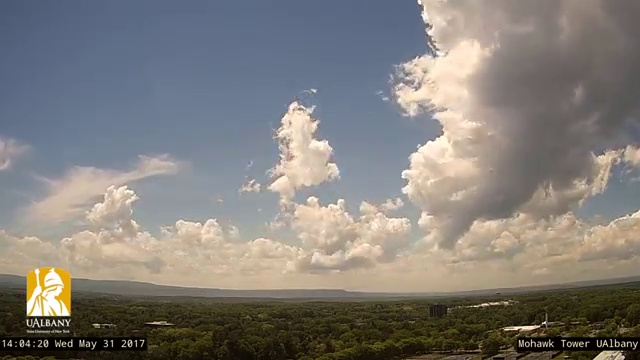
Fire: no
Smoke: no